John W. Taylor (politician)

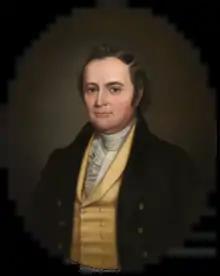

John W. Taylor (March 26, 1784 – September 18, 1854) was an early 19th-century U.S. politician from New York. He served twice as speaker of the House of Representatives.